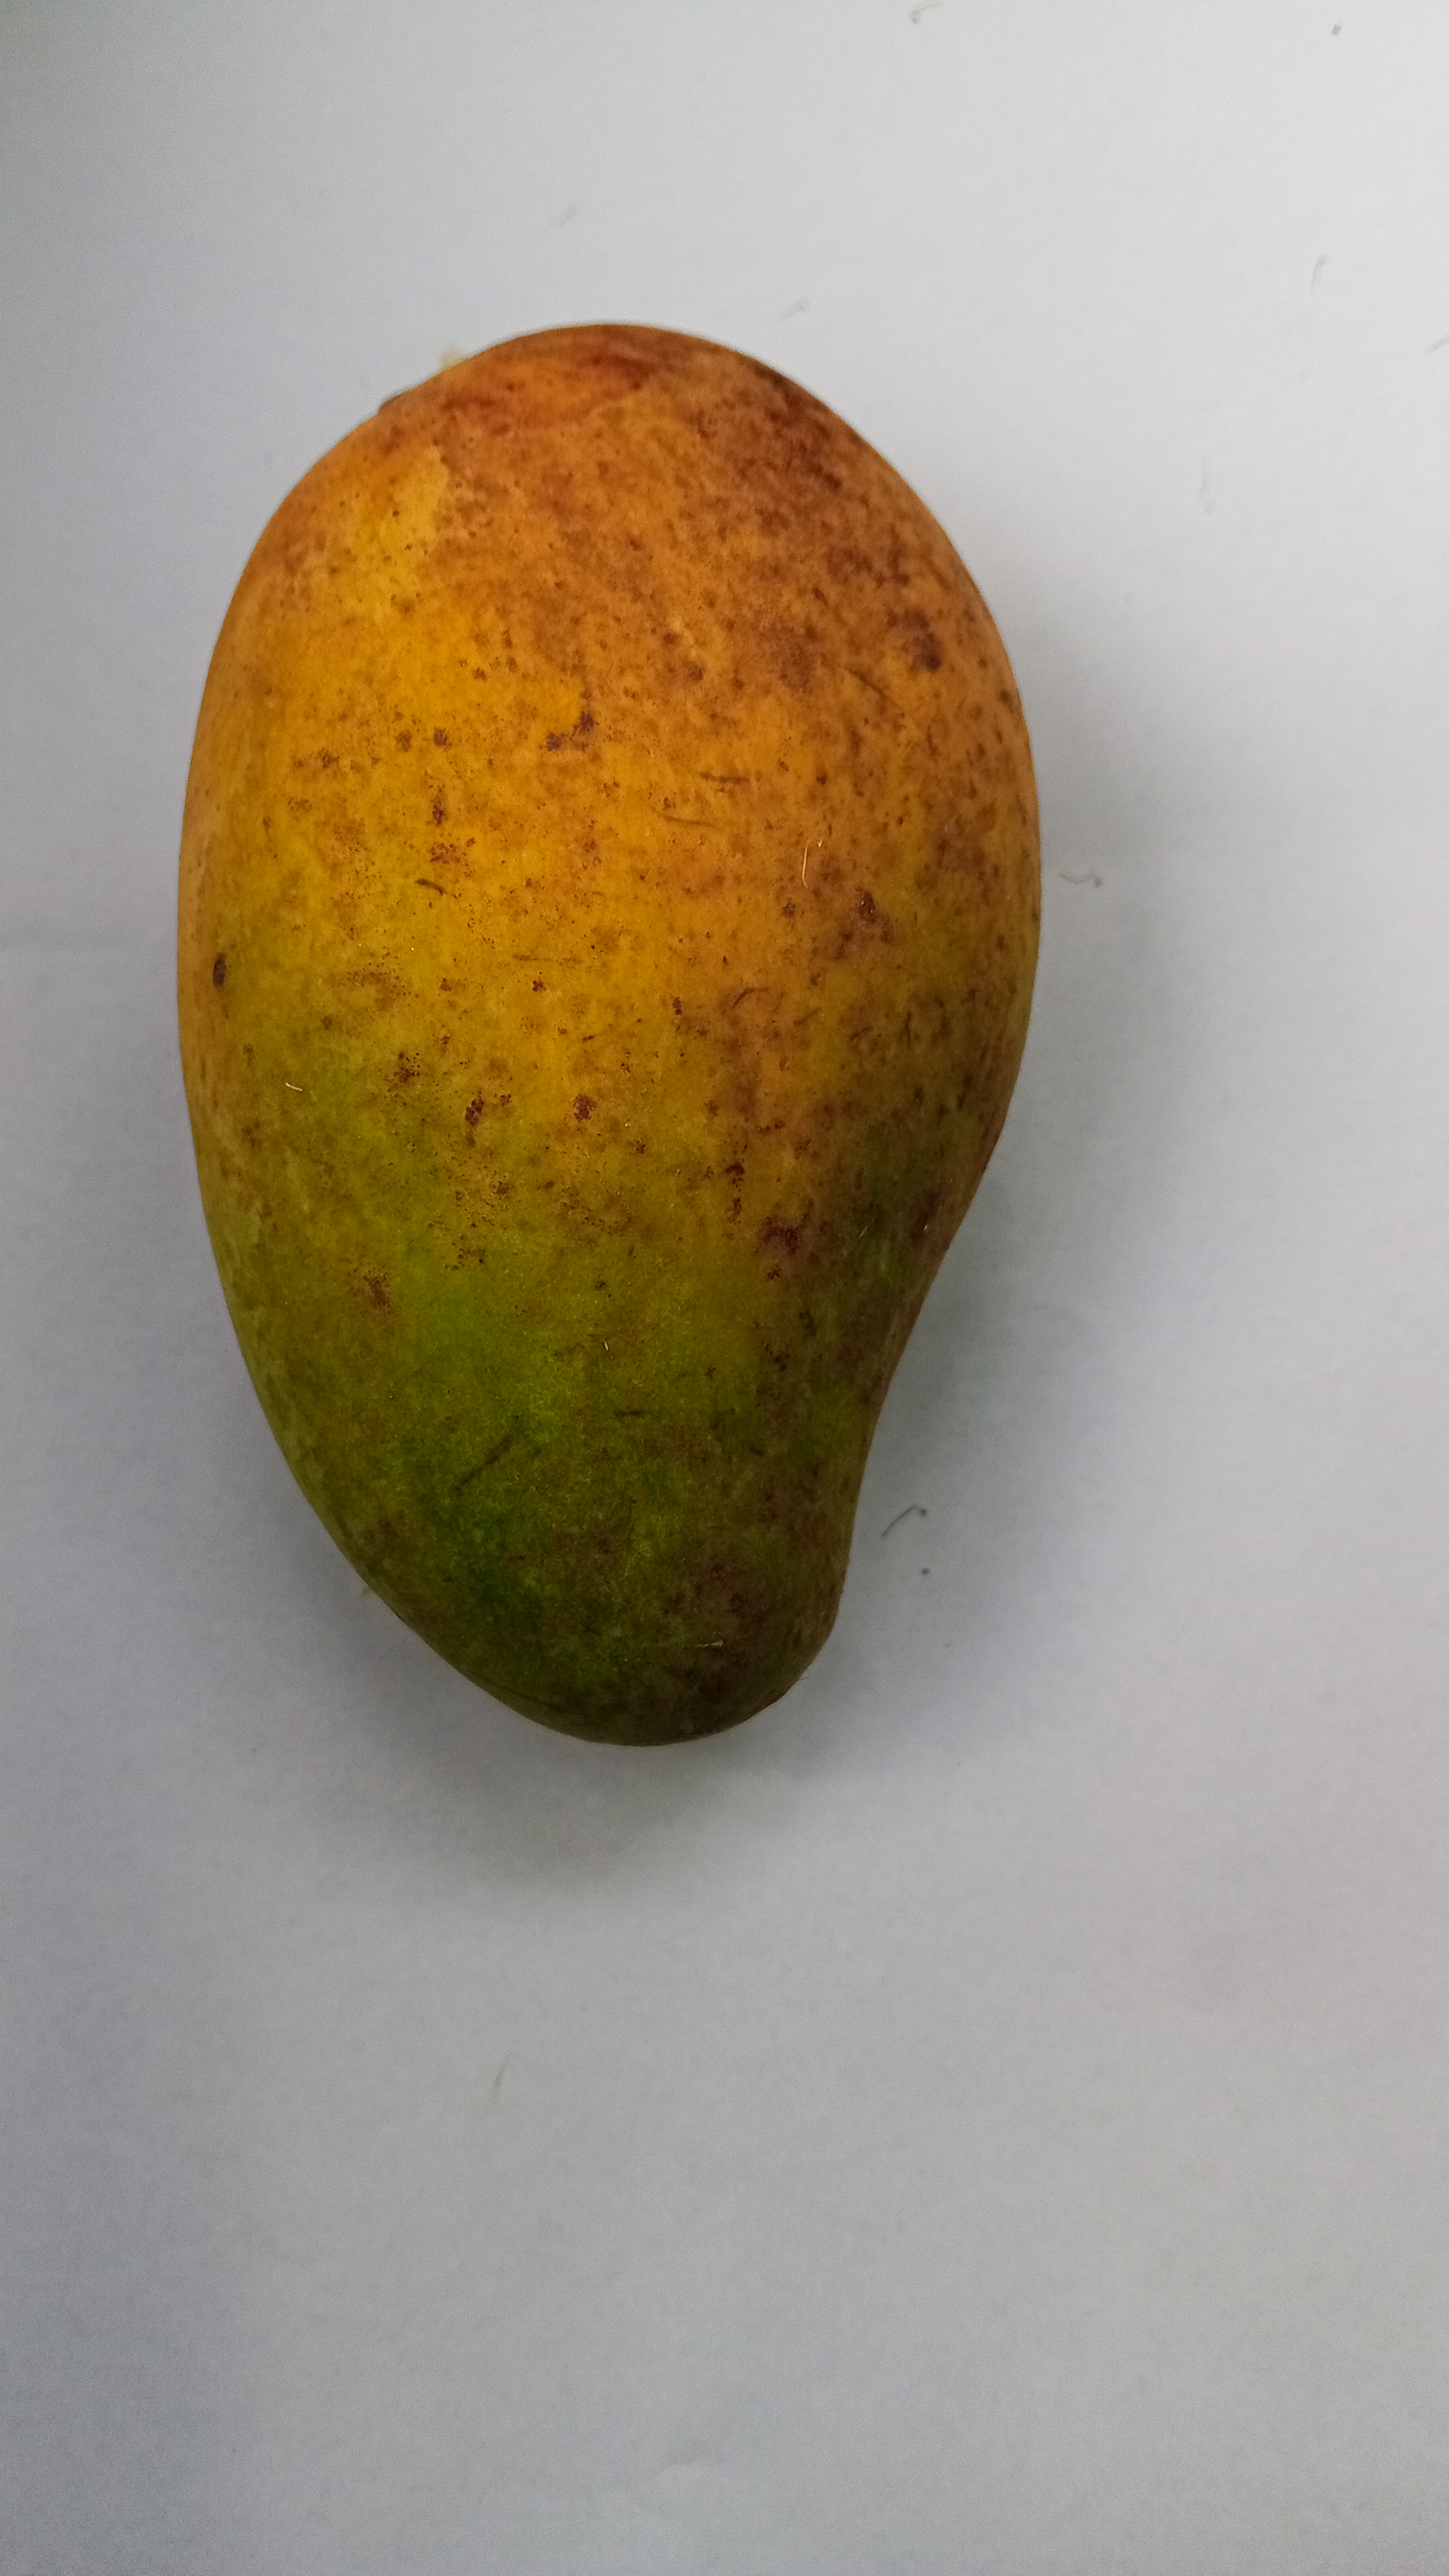
Mango variety: RaniBhog